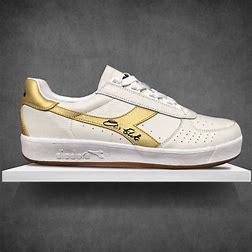
Brand: Diadora
Model: 100